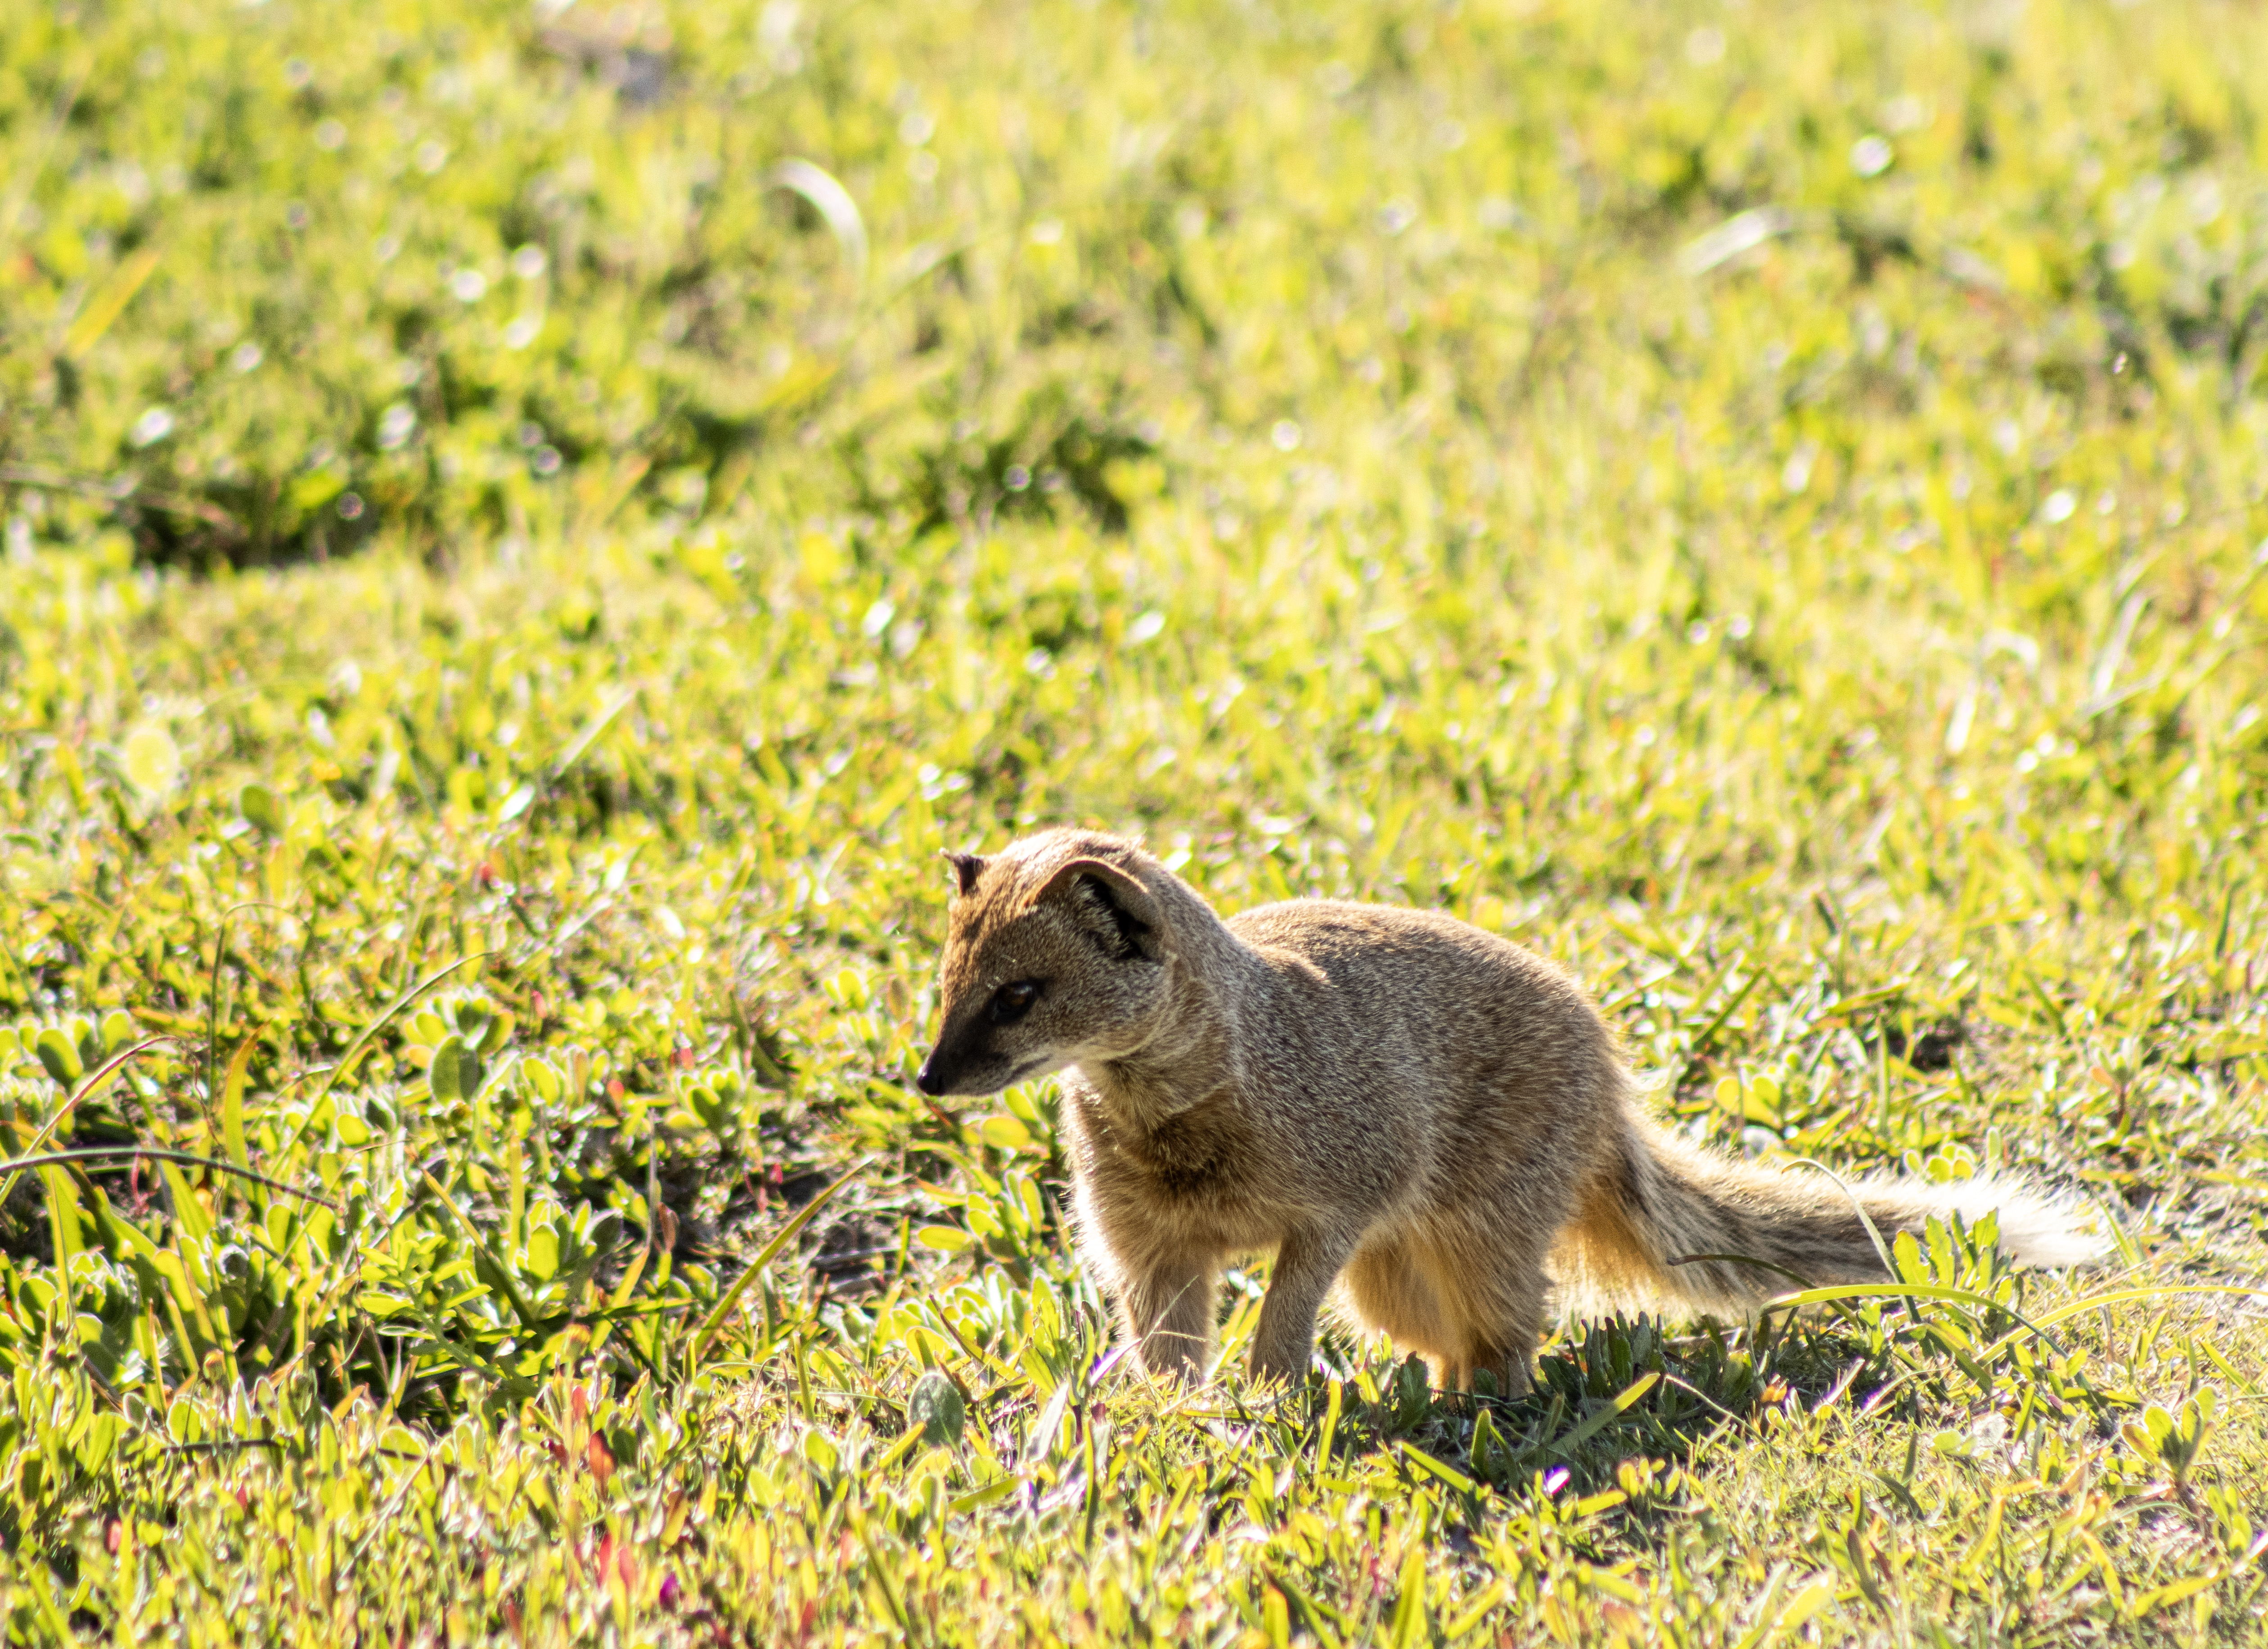
mongoose, field, backlit, searching, playing, plant, ecoregion, natural environment, rodent, vegetation, squirrel, grass, fawn, grassland, adaptation, groundcover, terrestrial animal, grass family, meadow, natural landscape, tail, snout, prairie, grey squirrel, People in nature, fox squirrel, groundhog, event, herbaceous plant, pasture, ground squirrels, marsupial, wildlife, fur, landscape, claw